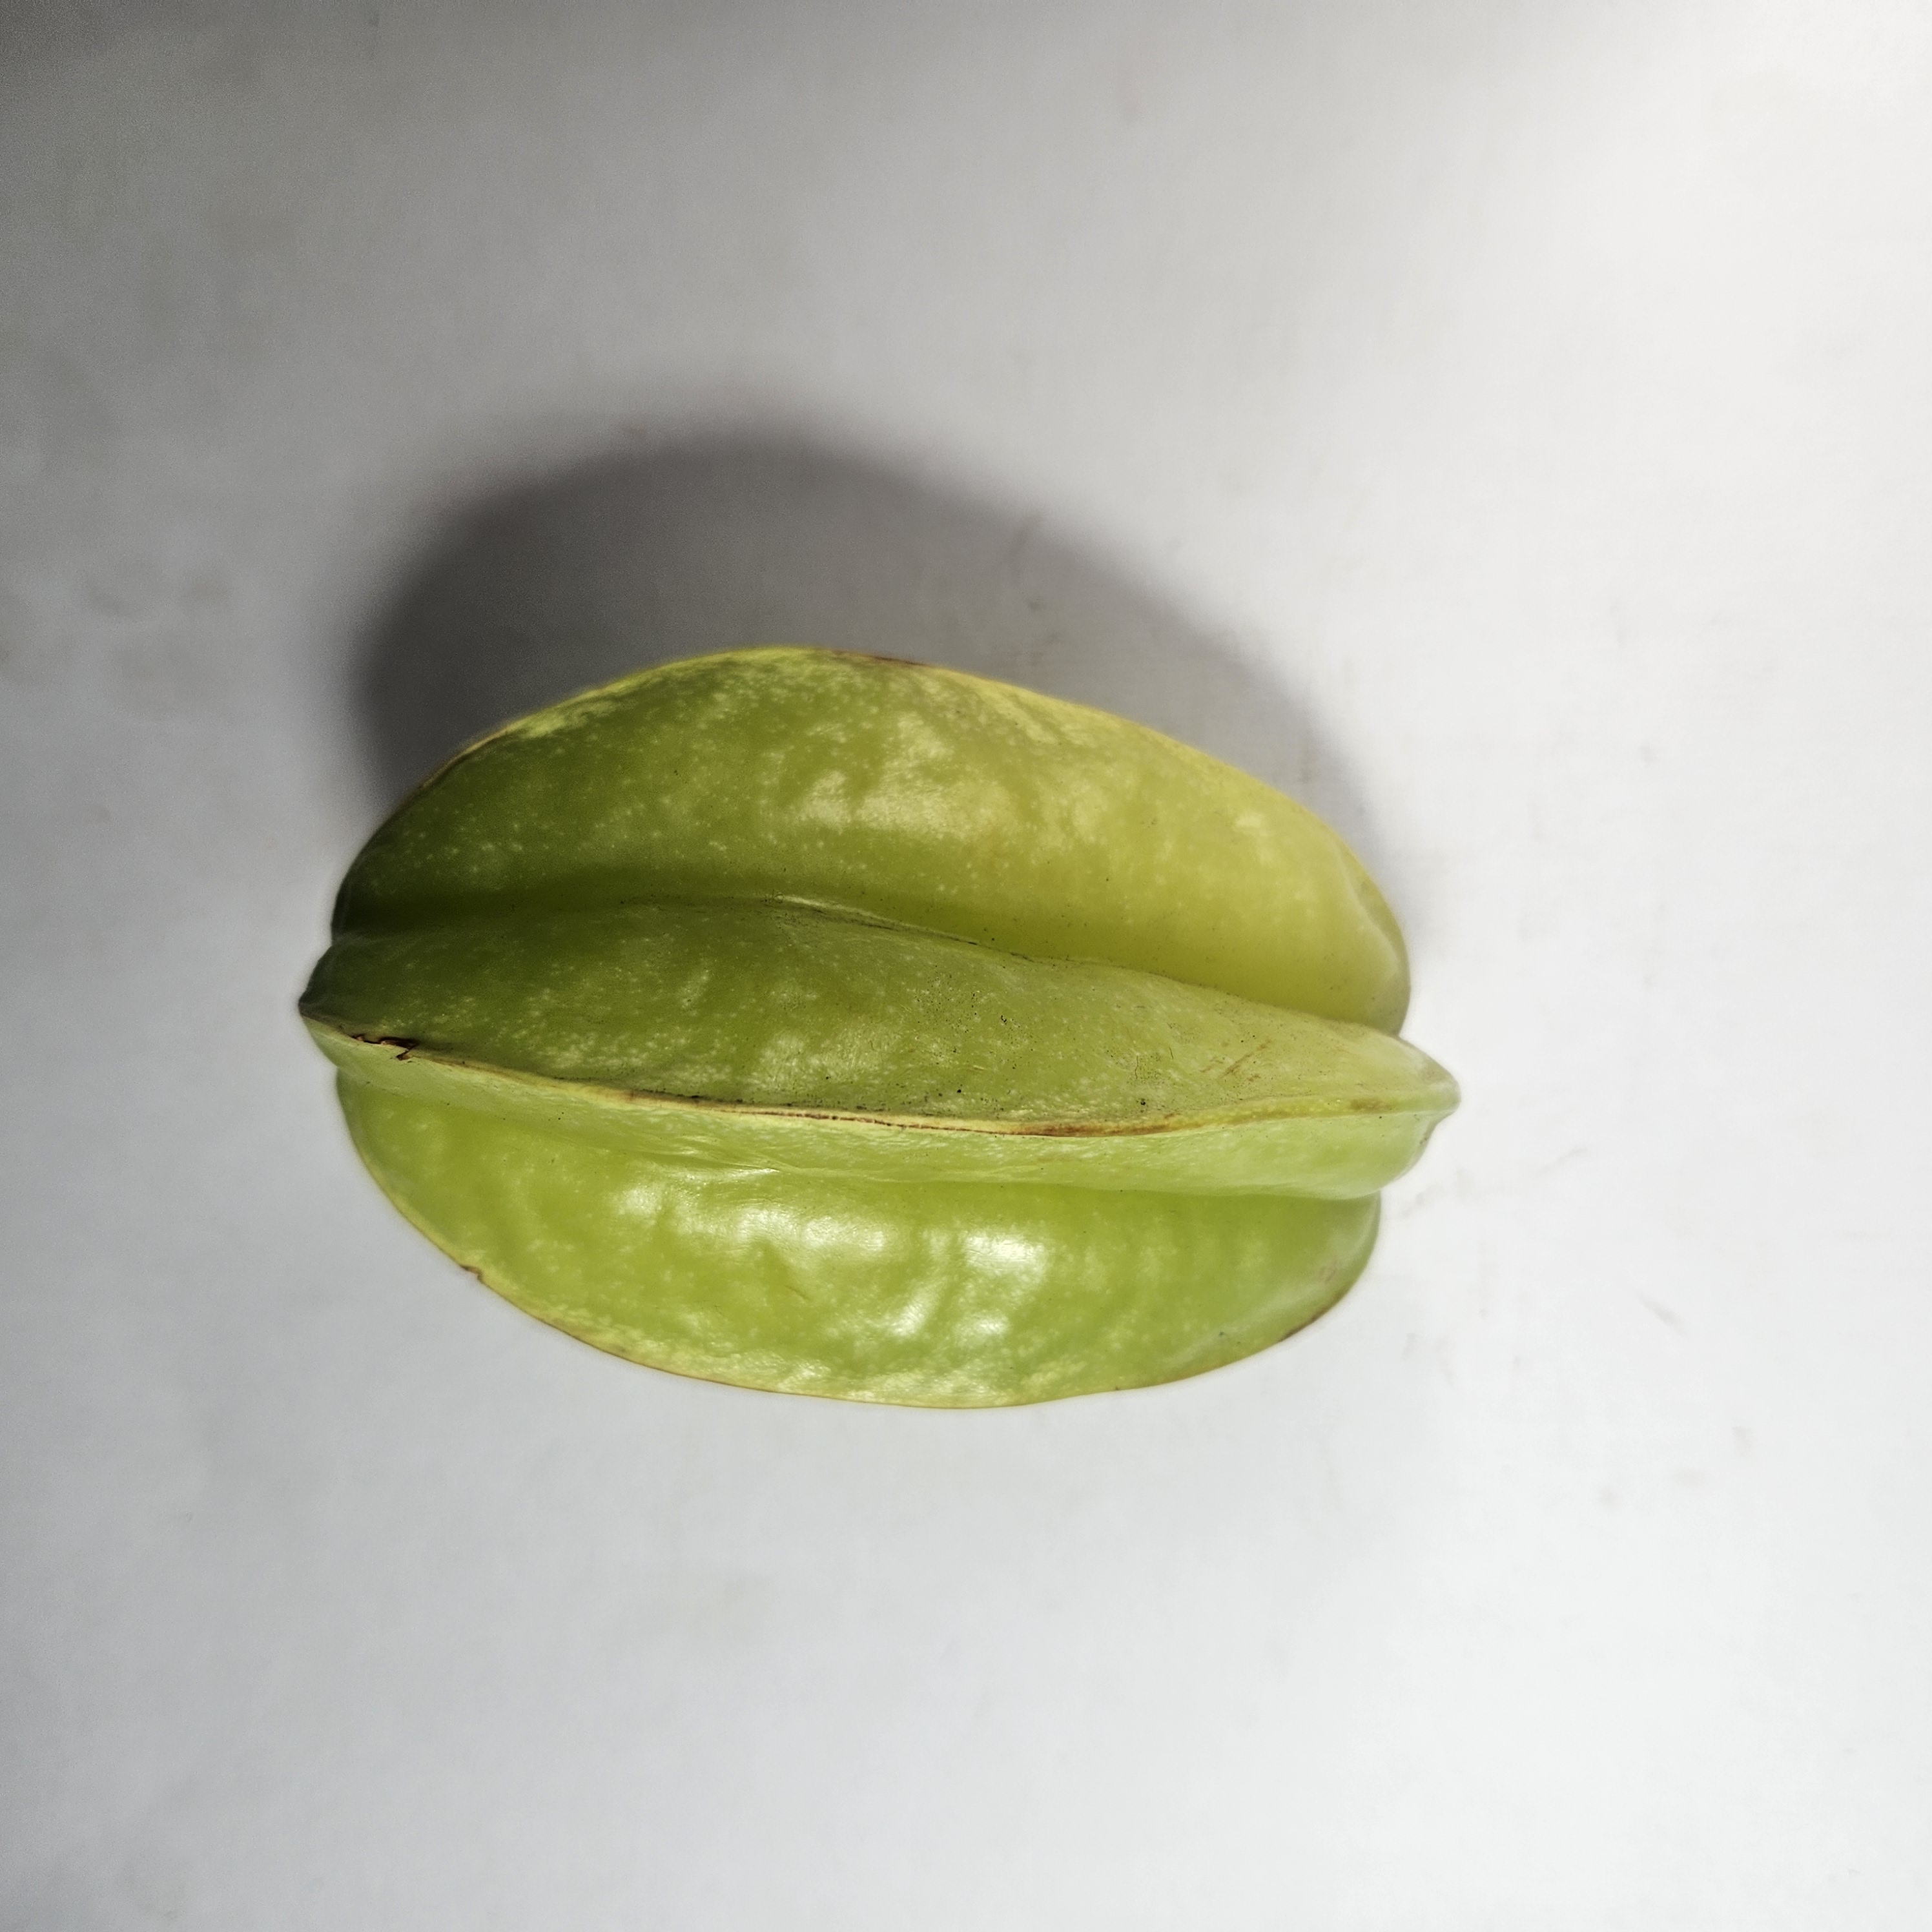
Label: Healthy Fruits